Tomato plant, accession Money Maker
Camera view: horizontal (90 deg, fisheye); turntable rotation: 240 degrees
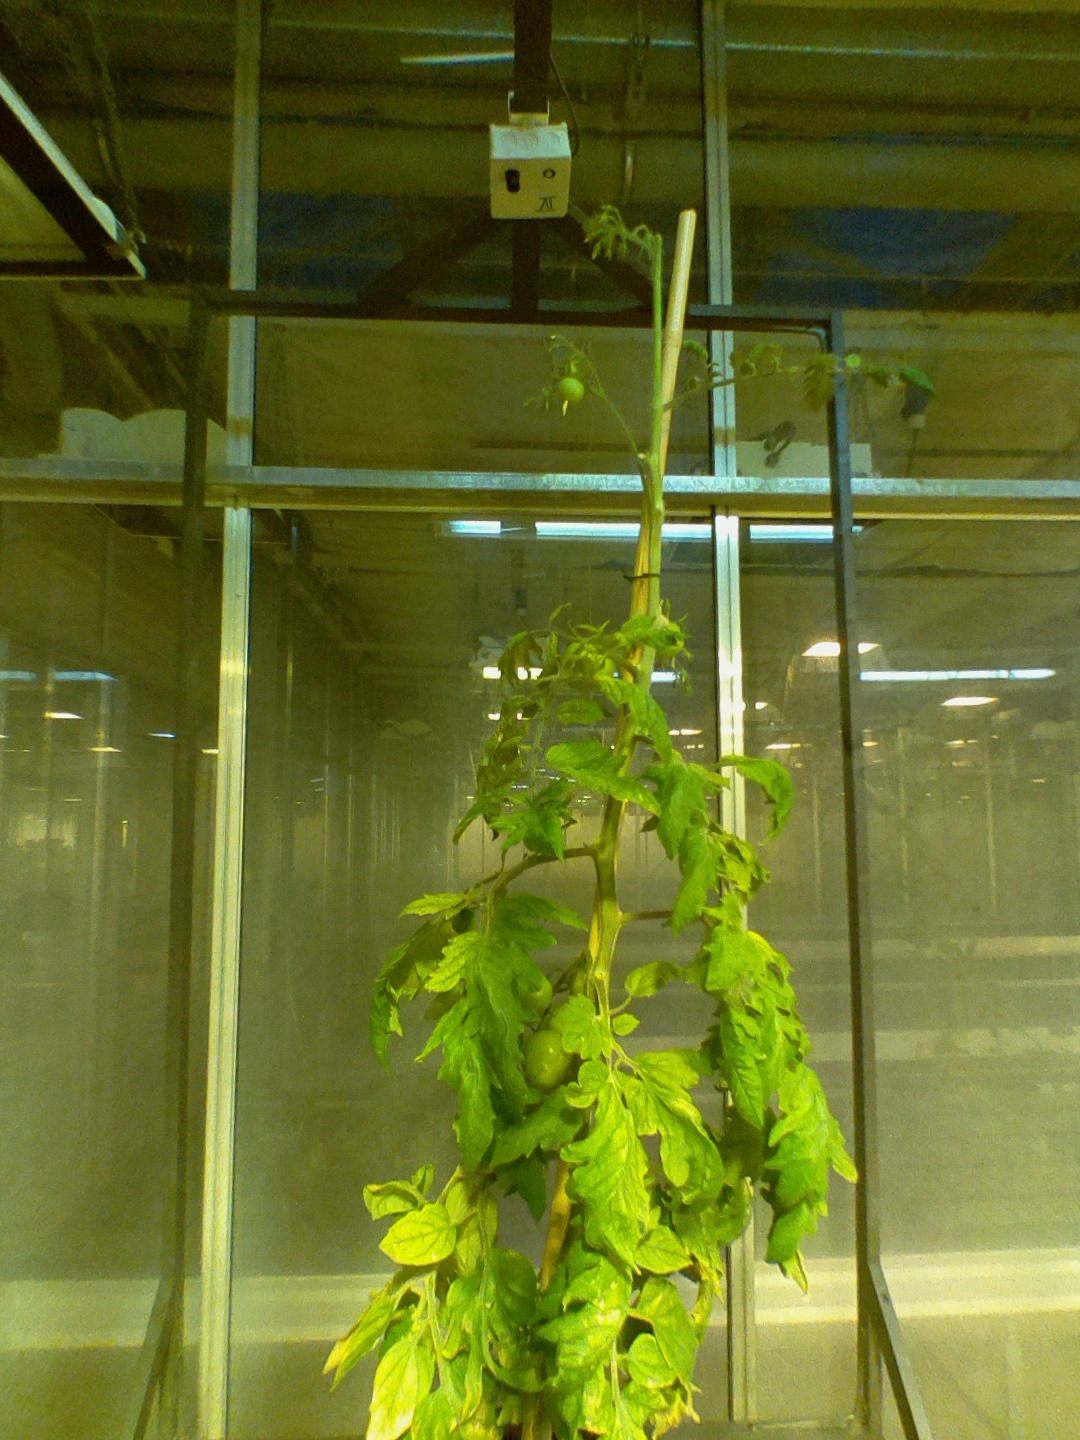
BBCH growth stage 78: 80% -90% of final fruit size